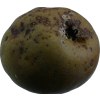
Label: pear